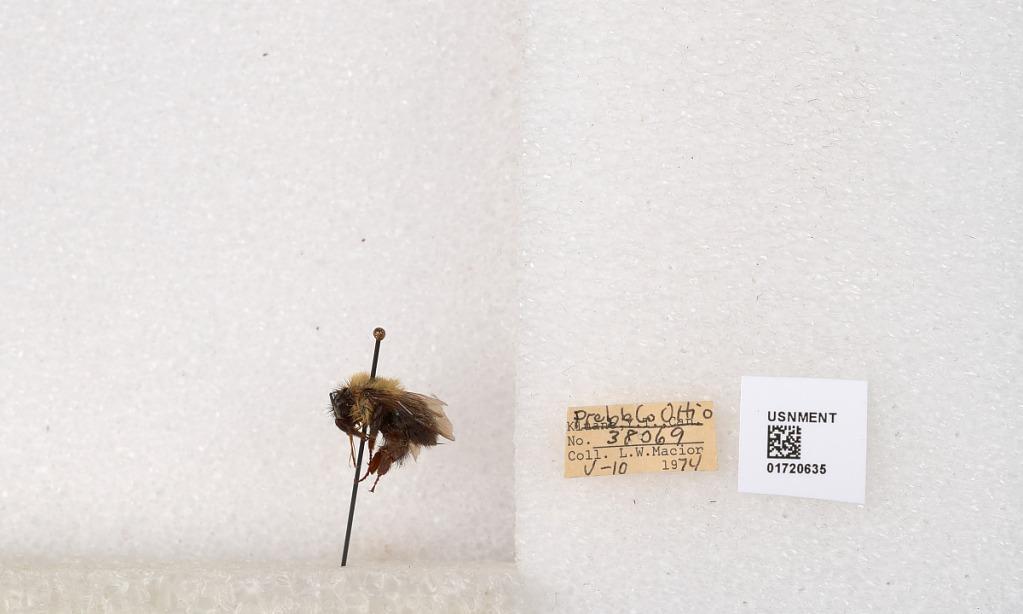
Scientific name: Bombus bimaculatus Cresson
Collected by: L. Macior
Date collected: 1974-5-10
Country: United States
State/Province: Ohio
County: Preble
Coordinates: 39.7416, -84.648